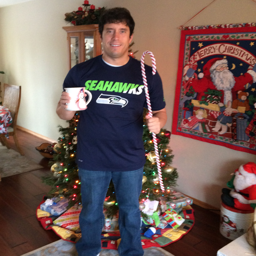
on this sunday before christmas i count down my favorite carols .